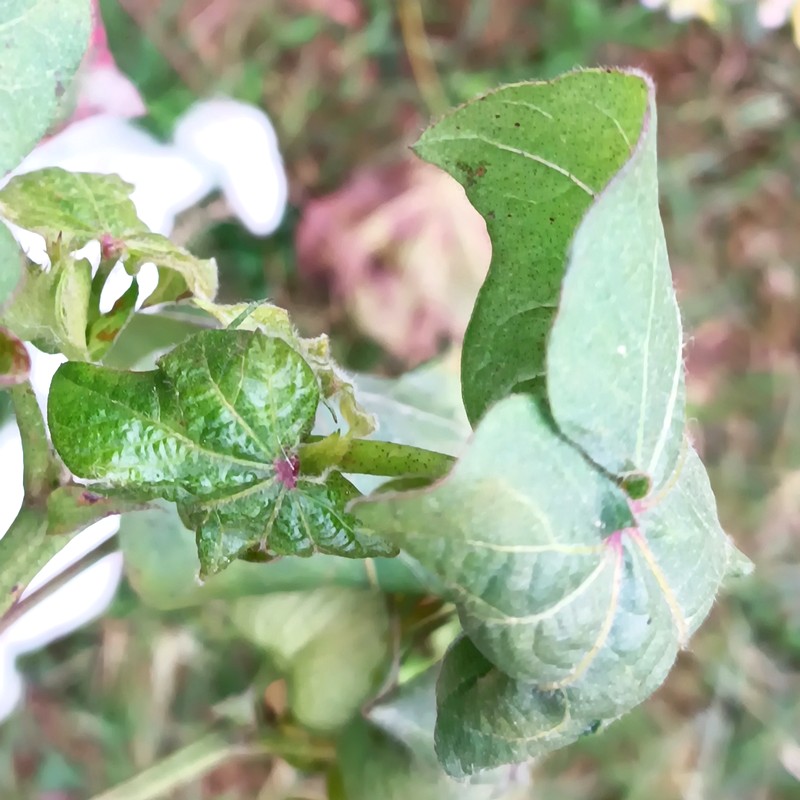
Label: Curl Virus